Battle of Bakhmut

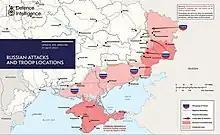
Military situation in Ukraine as of 25 April 2023

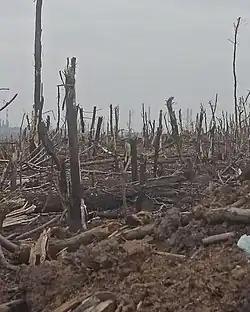
No man's land on the outskirts of Bakhmut, November 2022

Following a local offensive in early January 2023, Russian forces captured the nearby town of Soledar, located north of Bakhmut, by 16 January 2023. In its 7 January assessment, the ISW considered the capture of Soledar as helping Russian forces to advance on Bakhmut from the north, although they claimed that Russian troops would need to cut off the T0513 highway between Siversk and Bakhmut to strangle Ukrainian supply lines to Bakhmut.